1816 United States presidential election

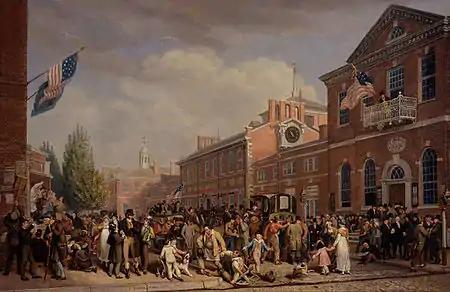
"Election Day in Philadelphia" by John Lewis Krimmel (1815)

The failure of the Federalist Party to nominate a ticket effectively conceded the election to Monroe. In New Jersey, Ohio, Rhode Island, Vermont, and in every state south of the Potomac River, the Federalists did not seriously contest the election. Federalist unpledged electors ran in several states, and in Pennsylvania, Monroe's opponents fielded an Independent ticket supported by disaffected Democratic-Republicans and Federalists. Lacking a candidate, the opposition all but ignored the presidential race and instead reserved their energies for state and local elections in which the remnants of regional Federalist strength might still be salvaged. In New York and New Hampshire, where a real effort was made to defeat the Democratic-Republican ticket, the Federalist campaign was distracted and uncoordinated. So great was the sense of inevitability surrounding Monroe's election that most public speculation focused on the composition of his incoming cabinet.